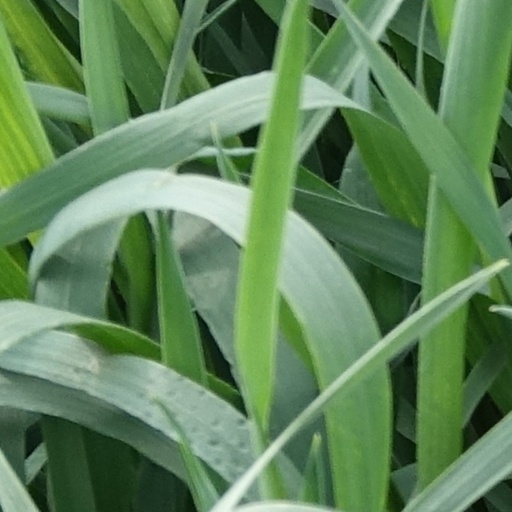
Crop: wheat